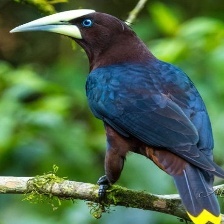
Species: CRESTED OROPENDOLA
Scientific name: PSAROCOLIUS DECUMANUS